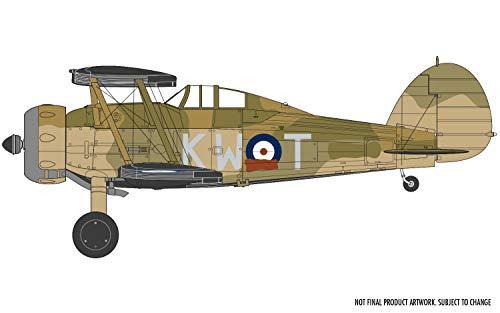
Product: Airfix Gloster Gladiator MK I/MK II 1:72 WWII Military Aviation Plastic Model Kit A02052A
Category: Toys & Games | Hobbies | Models & Model Kits | Model Kits | Airplane & Jet Kits
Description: Scheme 2: gloster gladiator Mk I escadrille, 1 grouped Belgian air Force, schaffen air base, die St, Belgium, 1938.
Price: $12.99
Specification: ProductDimensions:10x5x2inches|ItemWeight:0.16ounces|ShippingWeight:4.6ounces(Viewshippingratesandpolicies)|ASIN:B07N89N8K1|Itemmodelnumber:A02052A|Manufacturerrecommendedage:8yearsandup